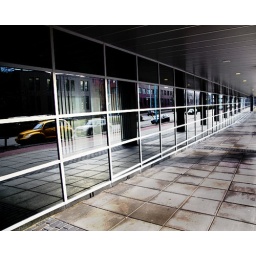
This was taken near the taxpayers office building in Amsterdam Sloterdijk.